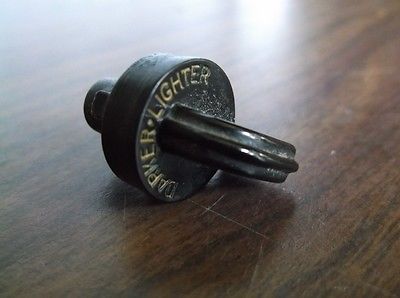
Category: toaster